Waissman

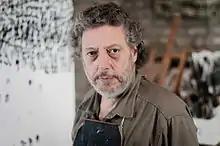
Andres Waissman, production still

"Waissman" was produced by Heritage Film Project as part of series of biographical portraits on contemporary artists from the Americas. The series included previous portraits of Calzada, Ernesto Deira, Pérez Celis, and .